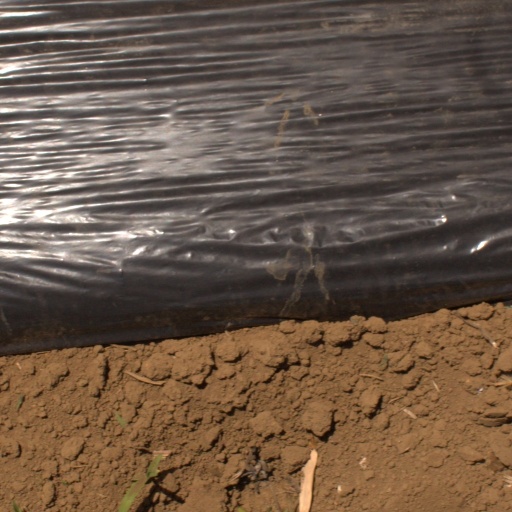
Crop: Jerusalem artichoke